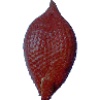
Label: salak